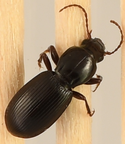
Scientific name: Pterostichus pumilus
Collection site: Abby Road NEON (ABBY), plot ABBY_011